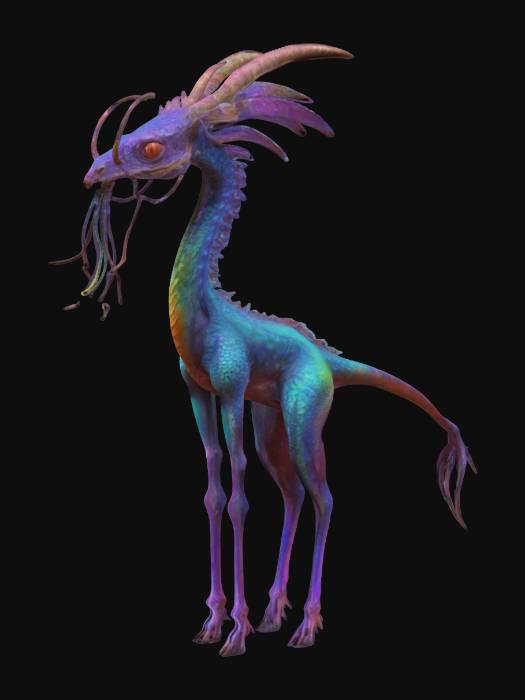
미적 점수 (1~10점): 4